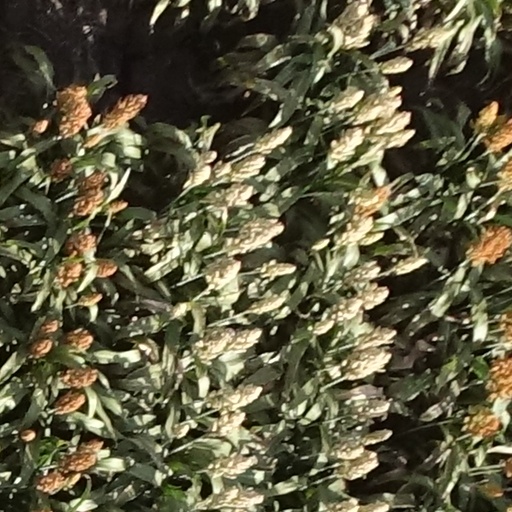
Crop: sorghum